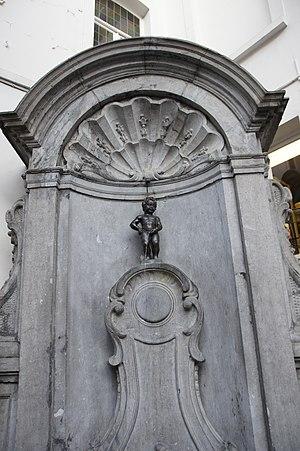
Manneken-Pis, signifiant « le petit homme [qui] pisse » en bruxellois, est une fontaine sous la forme d'une statue en bronze de 55,5 centimètres de hauteur qui représente un petit garçon nu en train d'uriner. Elle est située au cœur de Bruxelles, à deux pas de la Grand-Place, à l'intersection de la rue de l'Étuve et de la rue du Chêne. Depuis 1965, la statuette présente sur place est une copie à l'identique de celle conçue en 1619-1620 qui est précieusement conservée au Musée de la Ville de Bruxelles situé dans la Maison du Roi. Manneken-Pis est le symbole le plus connu des Bruxellois, il personnifie aussi leur sens de l'humour et leur indépendance d'esprit.